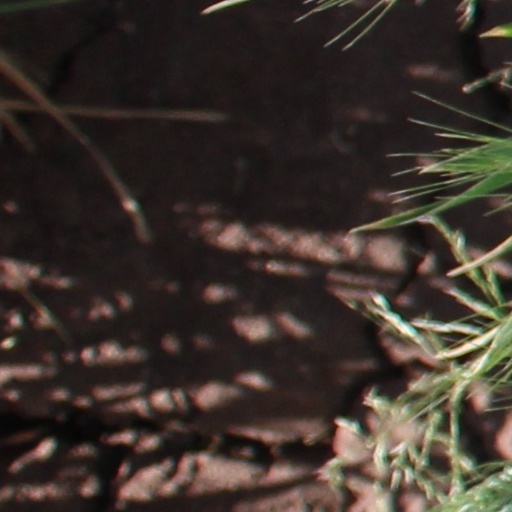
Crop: wheat